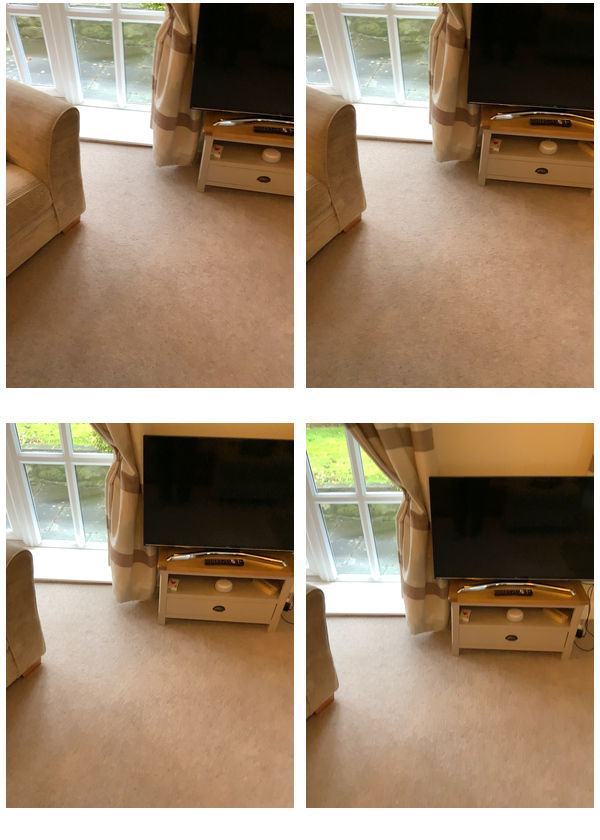Task instruction: Open the tv stand's drawer.
Answer: {"task_instruction": "Open the tv stand's drawer.", "nodes": ["tv stand", "handle"], "edges": [{"functional_relationship": "openorclose", "object1": "handle", "object2": "tv stand", "spatial_relations": ["close", "in_front_of"], "is_touching": true}], "action_type": "pull", "function_type": "open_close_control"}